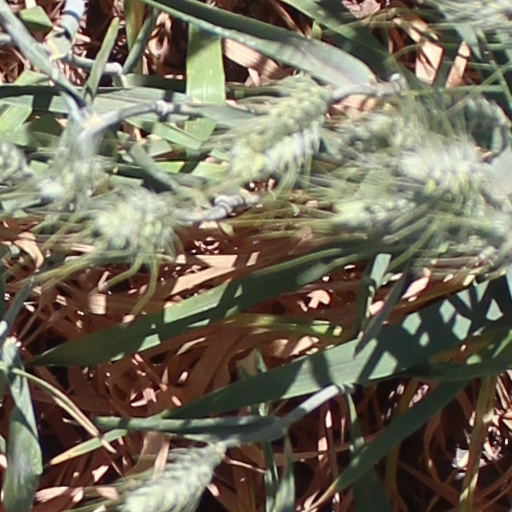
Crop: wheat